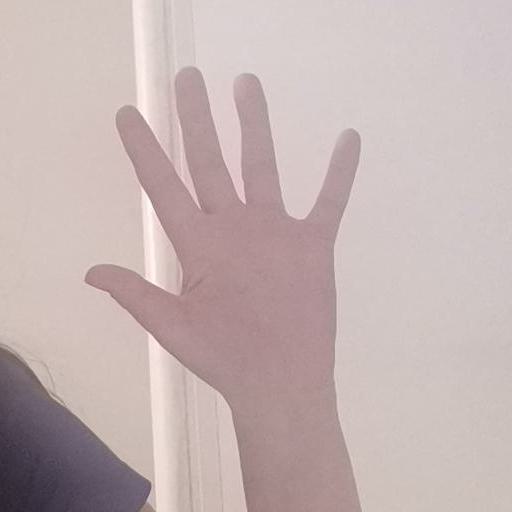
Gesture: palm